Lost Frequencies

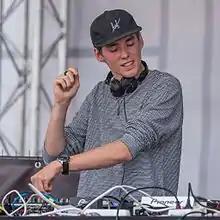
Lost Frequencies in July 2016

Felix De Laet (born 30 November 1993), known by his stage name Lost Frequencies, is a Belgian DJ and record producer. He is best known for his singles "Are You with Me" in 2014, "Reality" featuring Janieck Devy in 2015, and "Where Are You Now" with Calum Scott in 2021.